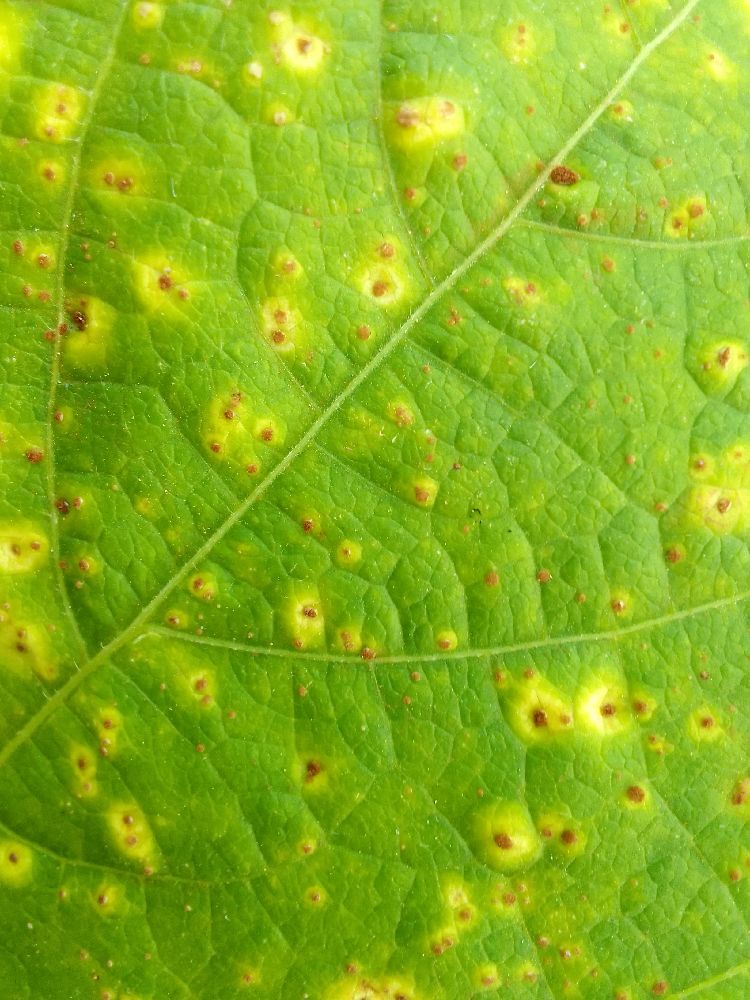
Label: rust